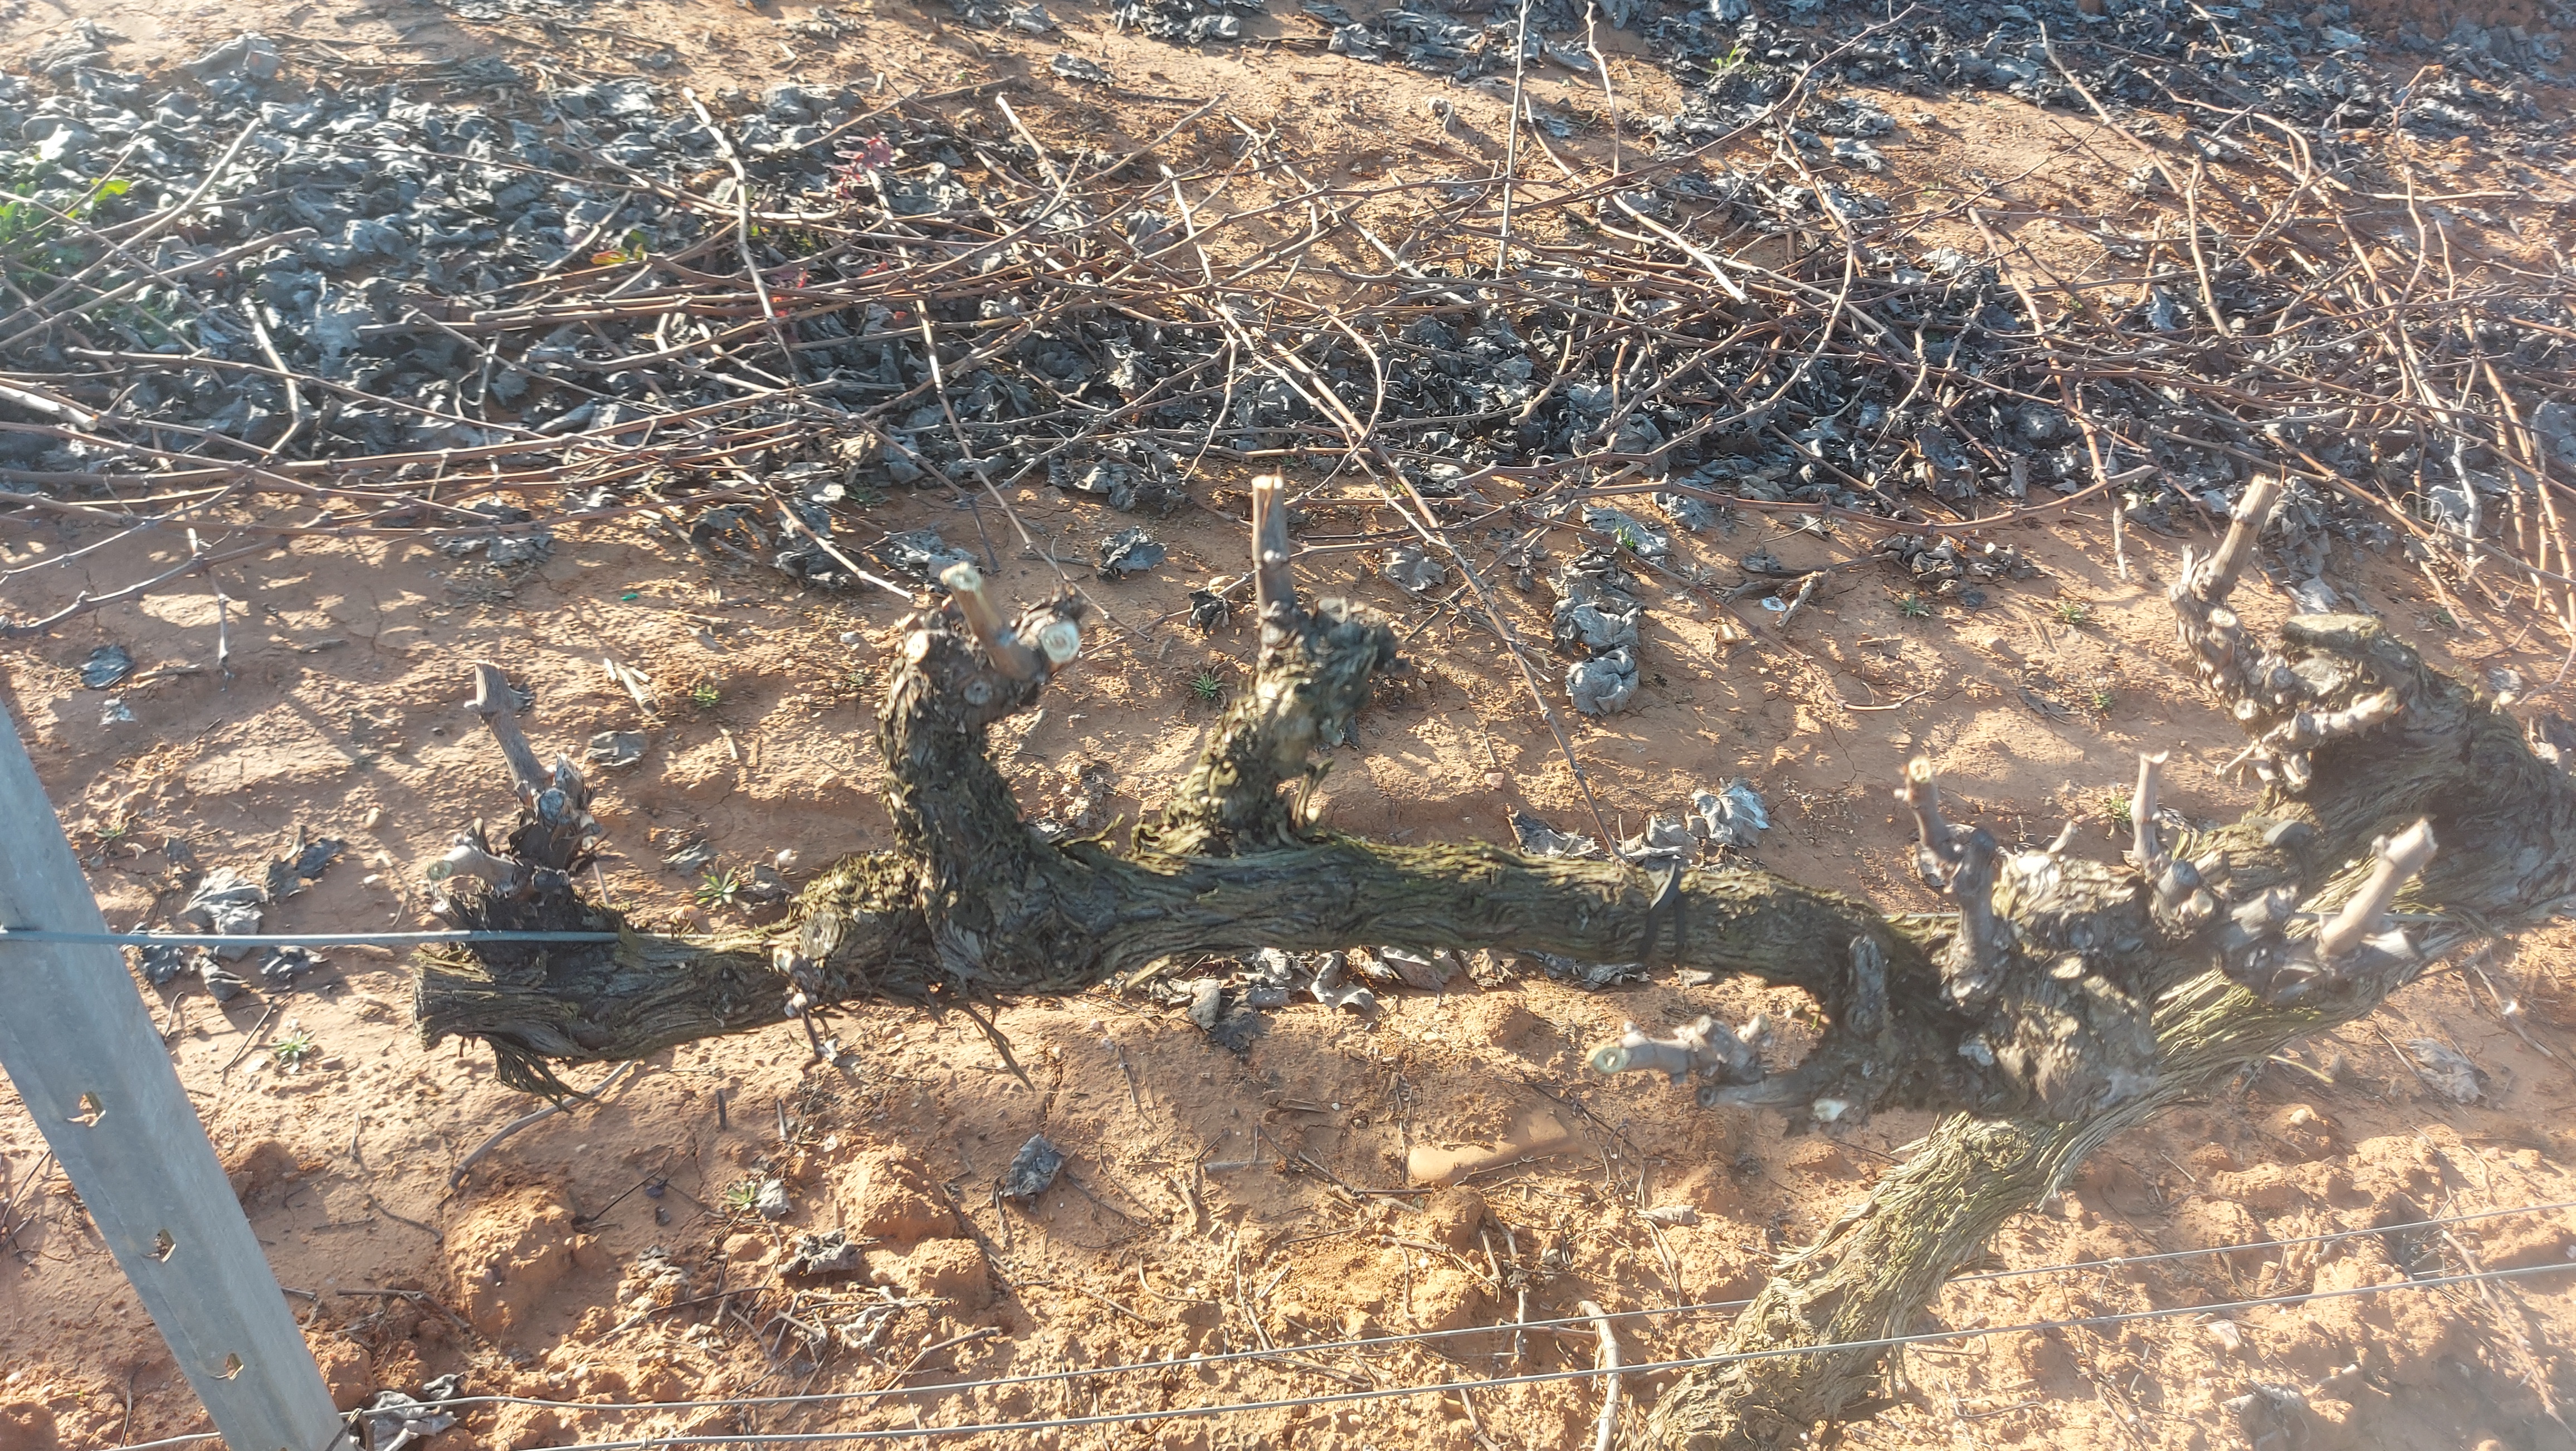
Unpruned shoots: 0
Pruned shoots: 9
Trunks: 1